Devlin (rapper)

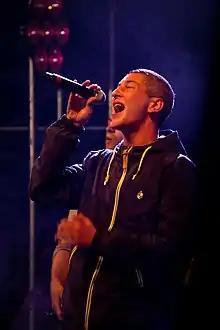
Devlin performing in Little Malvern in 2011

James Devlin (born 7 May 1989), better known mononymously as Devlin, is an English rapper. He was signed to Island Records from 2010 to 2015. He is part of grime collective 'O.T Crew' with Dogzilla, Deeperman, M. Eye, Benson, Kozy, Syer Bars, Shotz, Meshie, Props and Daze. Devlin was also a member of the Movement, consisting of himself, Wretch 32, Scorcher, Ghetts, Lightning, Mercston and DJ Unique but has since left.